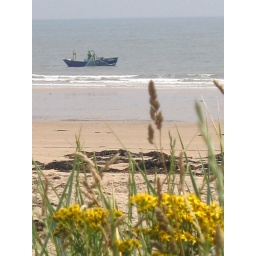
this fishing boat was only a short distance from the beach and bringing in his nets